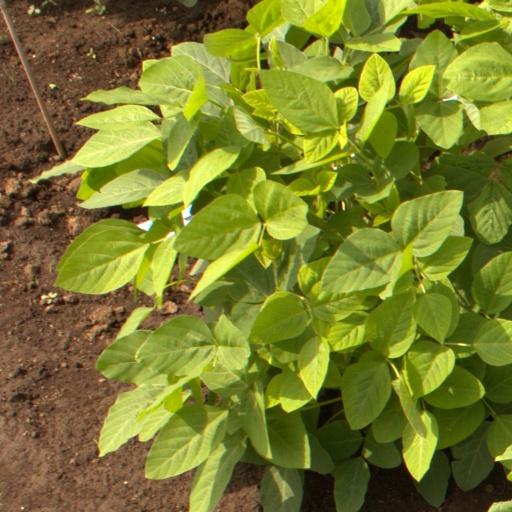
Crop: soybean